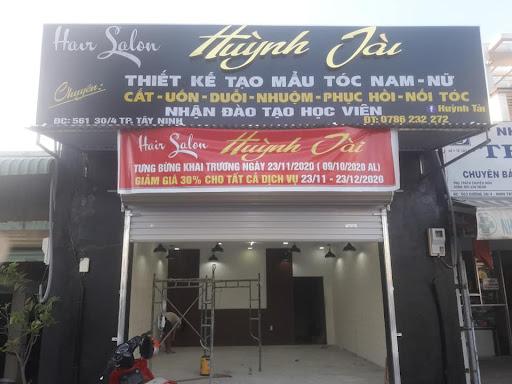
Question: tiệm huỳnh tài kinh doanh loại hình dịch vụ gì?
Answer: cắt tóc nam, nữ